Light rail in Auckland

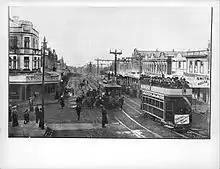
Trams on Upper Symonds Street in 1904.

Auckland was served by a network of traditional tramcar routes with horse-drawn trams (1884–1902) and electric trams (1902–1956). The original tram network was in length at its fullest extent from the mid-1930s until the first closures in 1949.